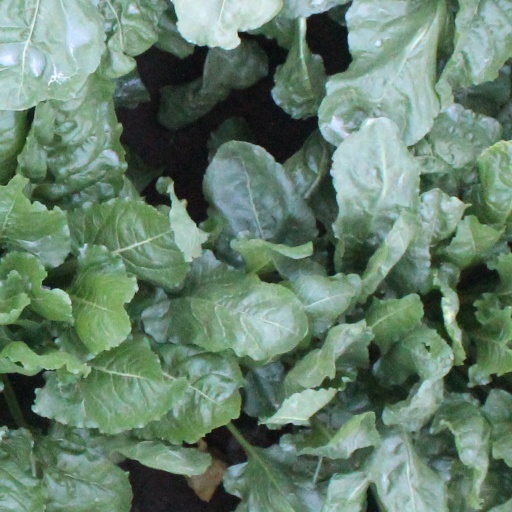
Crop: sugar beet